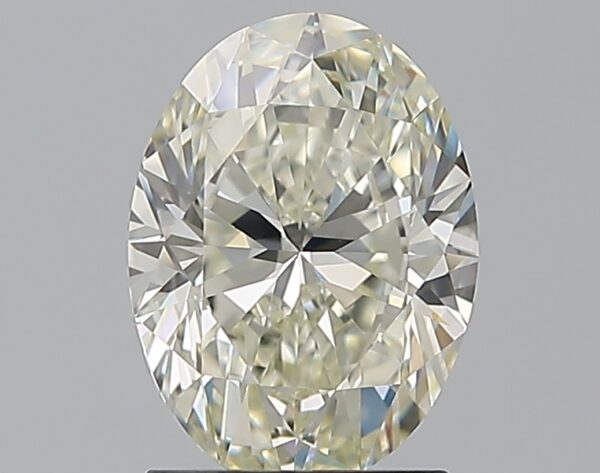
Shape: oval
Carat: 1.8
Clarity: VVS2
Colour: J
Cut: EX
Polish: EX
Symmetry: EX
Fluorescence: ST
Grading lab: GIA
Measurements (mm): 9.23 x 6.8 x 4.31